Sky position (RA, Dec in degrees): 201.565, 0.4023
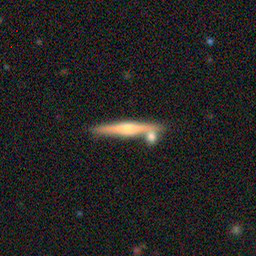
Galaxy morphology: Edge-on Galaxies with Bulge